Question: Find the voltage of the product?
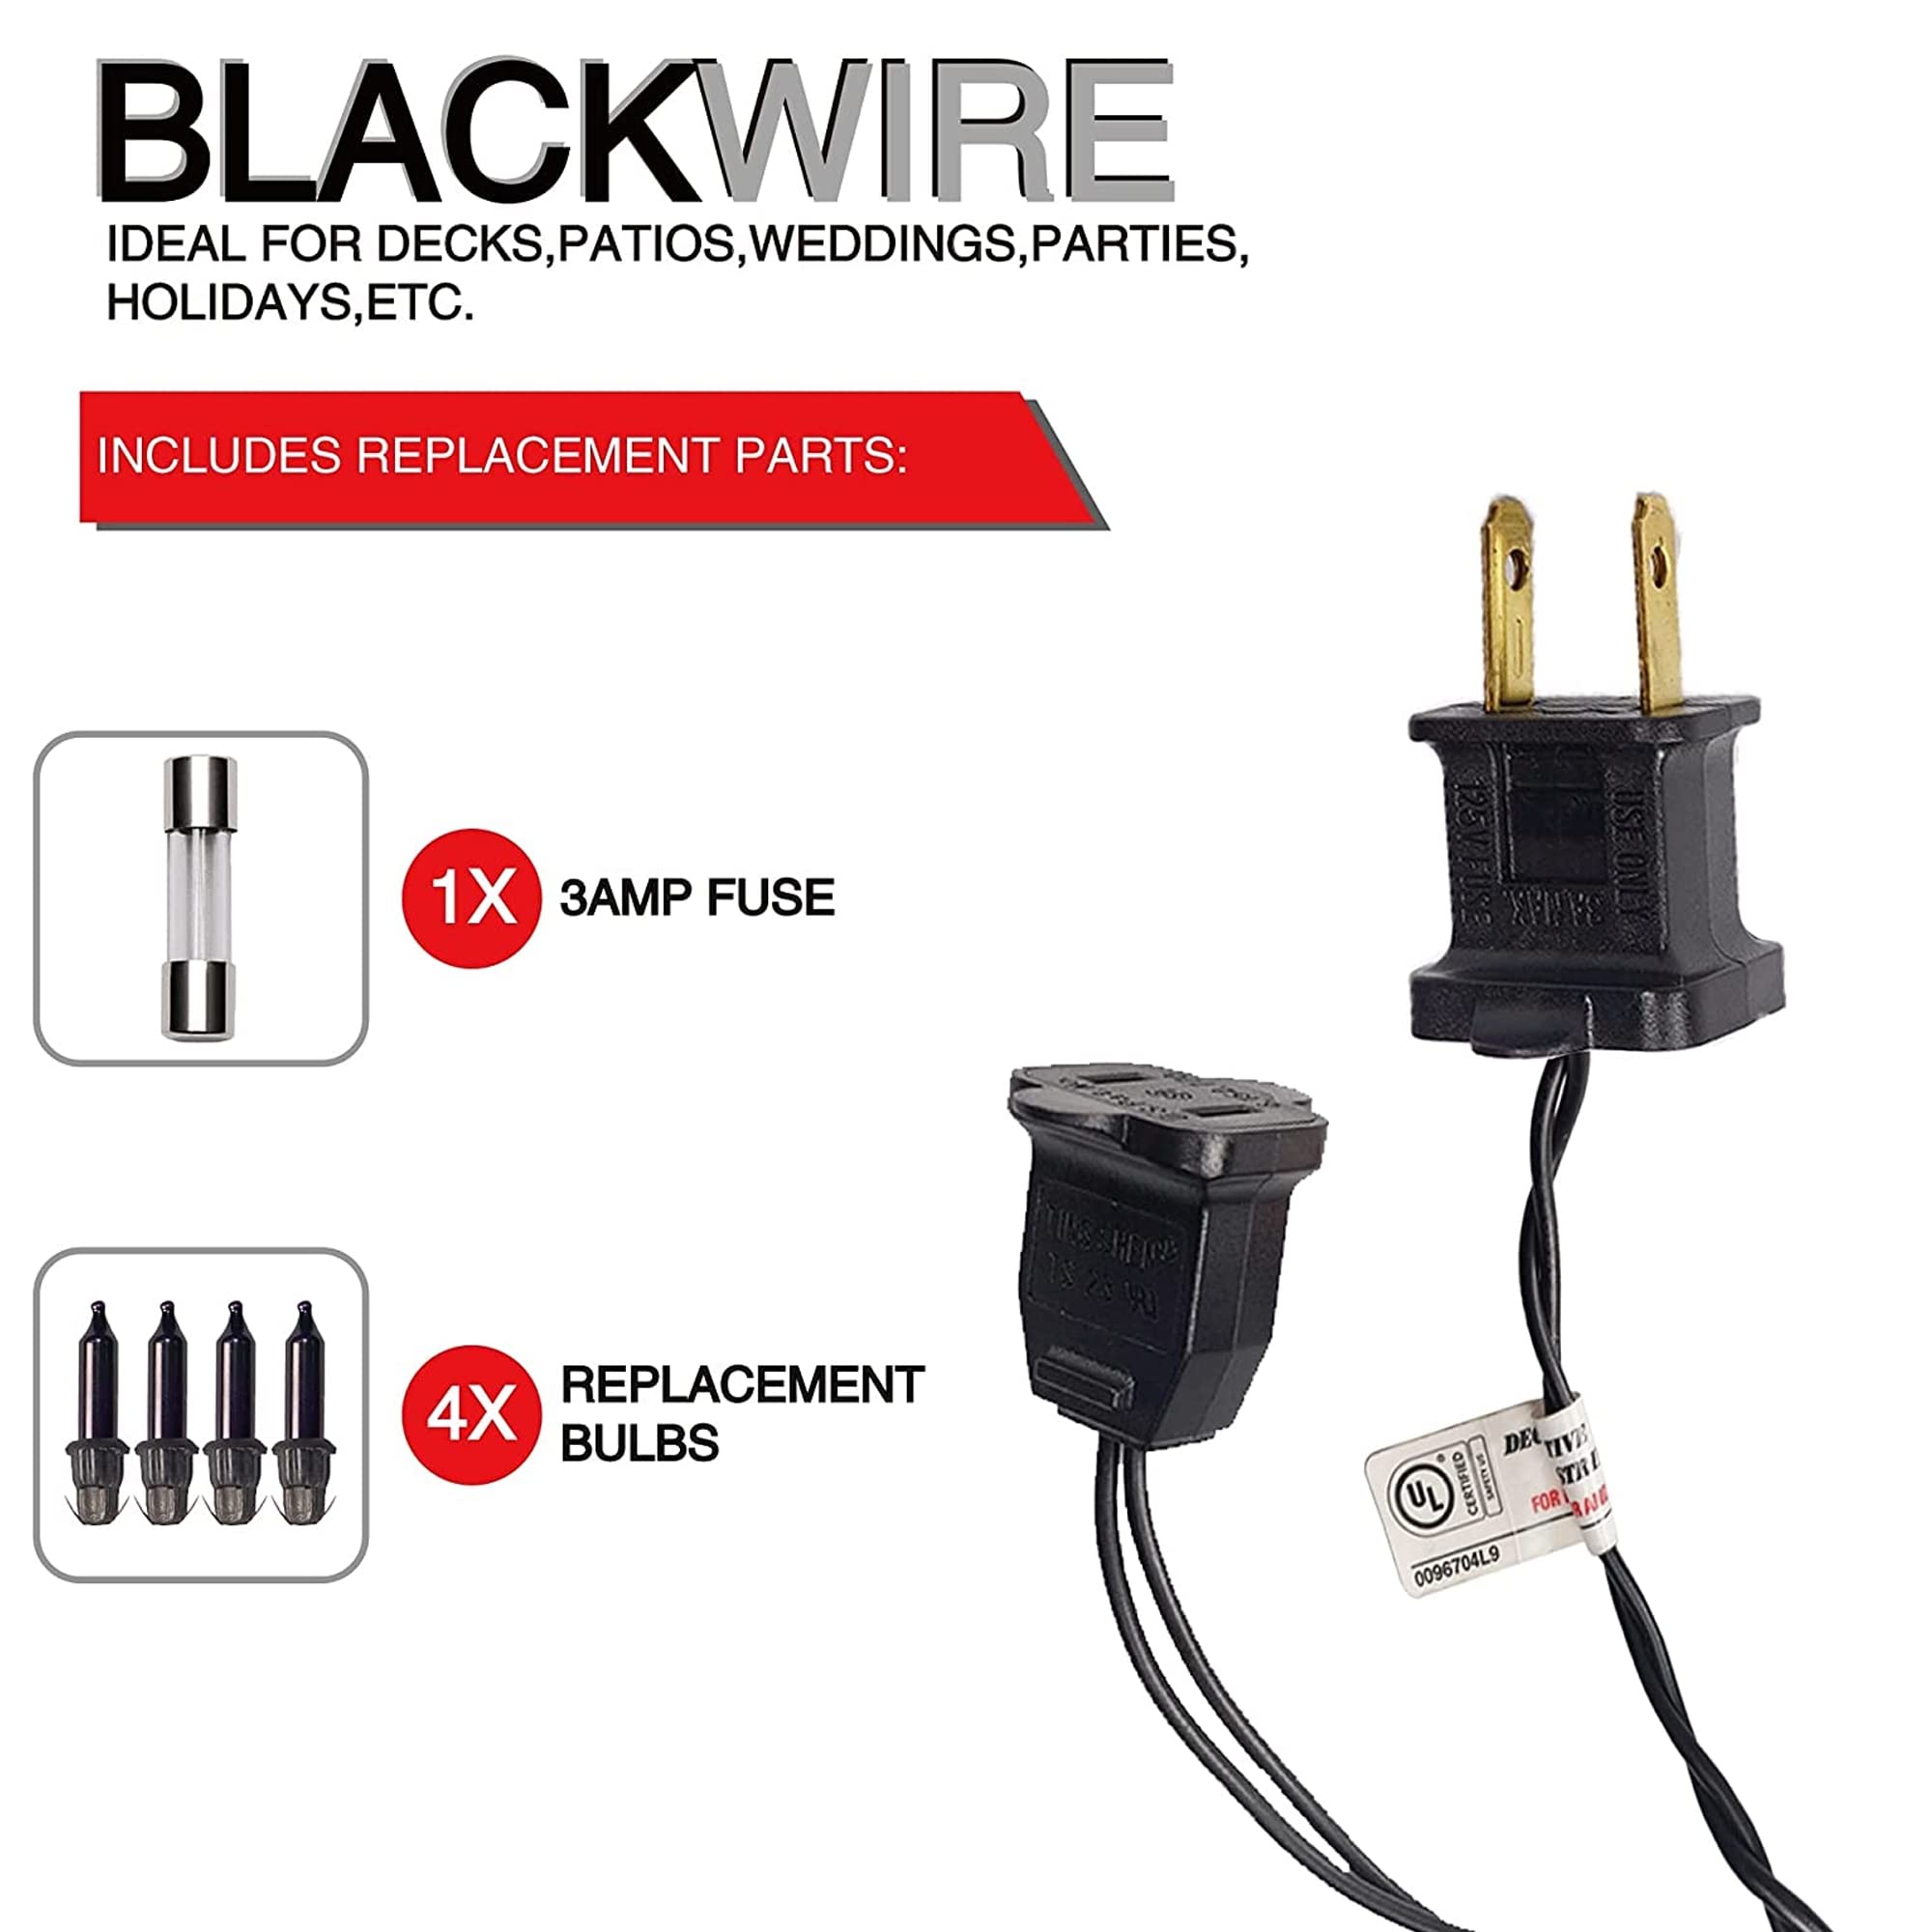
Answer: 125.0 volt